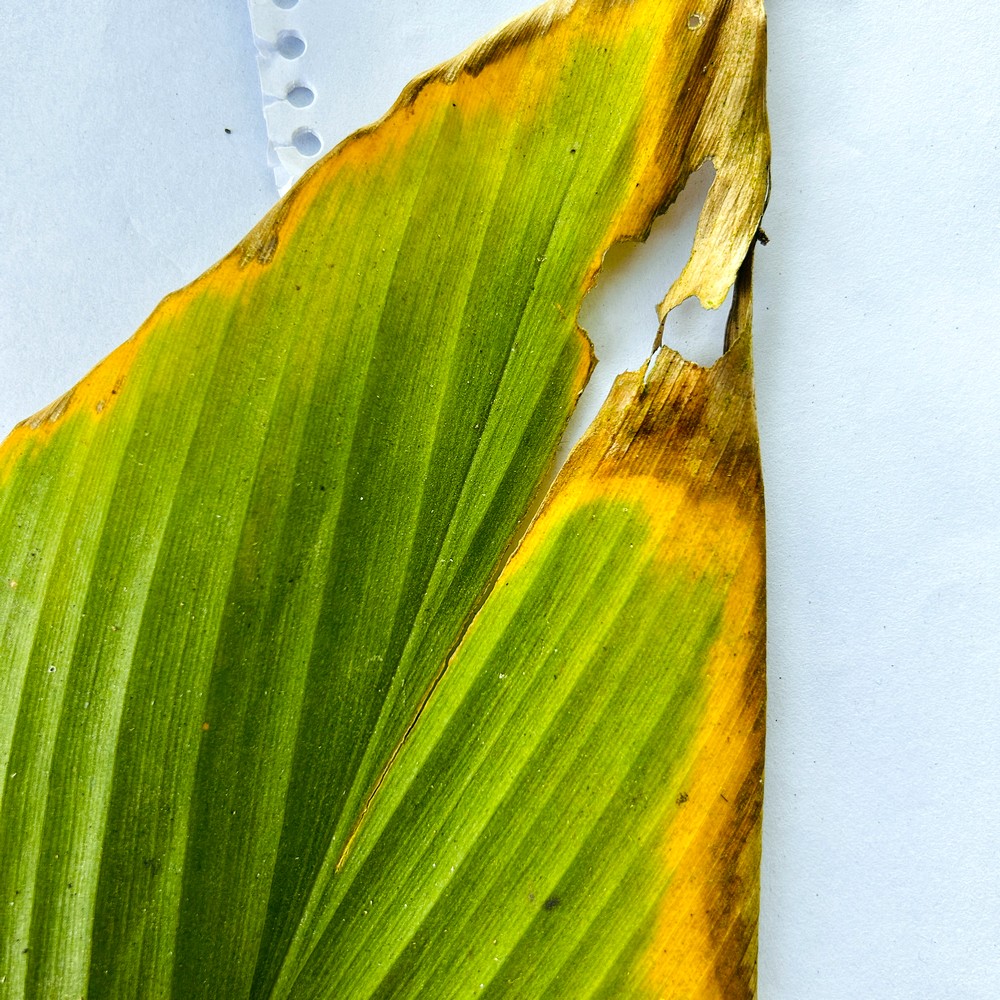
Label: Leaf Blotch